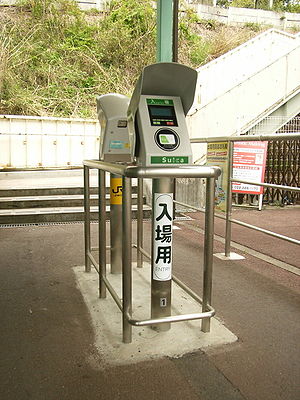
Suica / Etymologi
En automatisk Suica billetport, på en station som ikke har almindelige billetporte.
Suica er et genoptankeligt kontaktfrit betalingschipkort, som primært benyttes til betaling for togtransport i Japan, dvs. en slags rejsekort. Kortet kom på markedet 18. november 2001 og benyttes på JR Eaststationer i Kantō-regionen. Det benyttes desuden sammen med JR Wests ICOCA-kort i Kansai-regionen og i San'yō-regionen. Det fungerer også sammen med JR Centrals TOICA-kort og JR Kyushus SUGOCA-kort. Suica fungerer også som betalingsmiddel i butikker og kiosker især på togstationer. Oktober 2009 var der i alt 30,01 mio. Suica-kort i omløb.